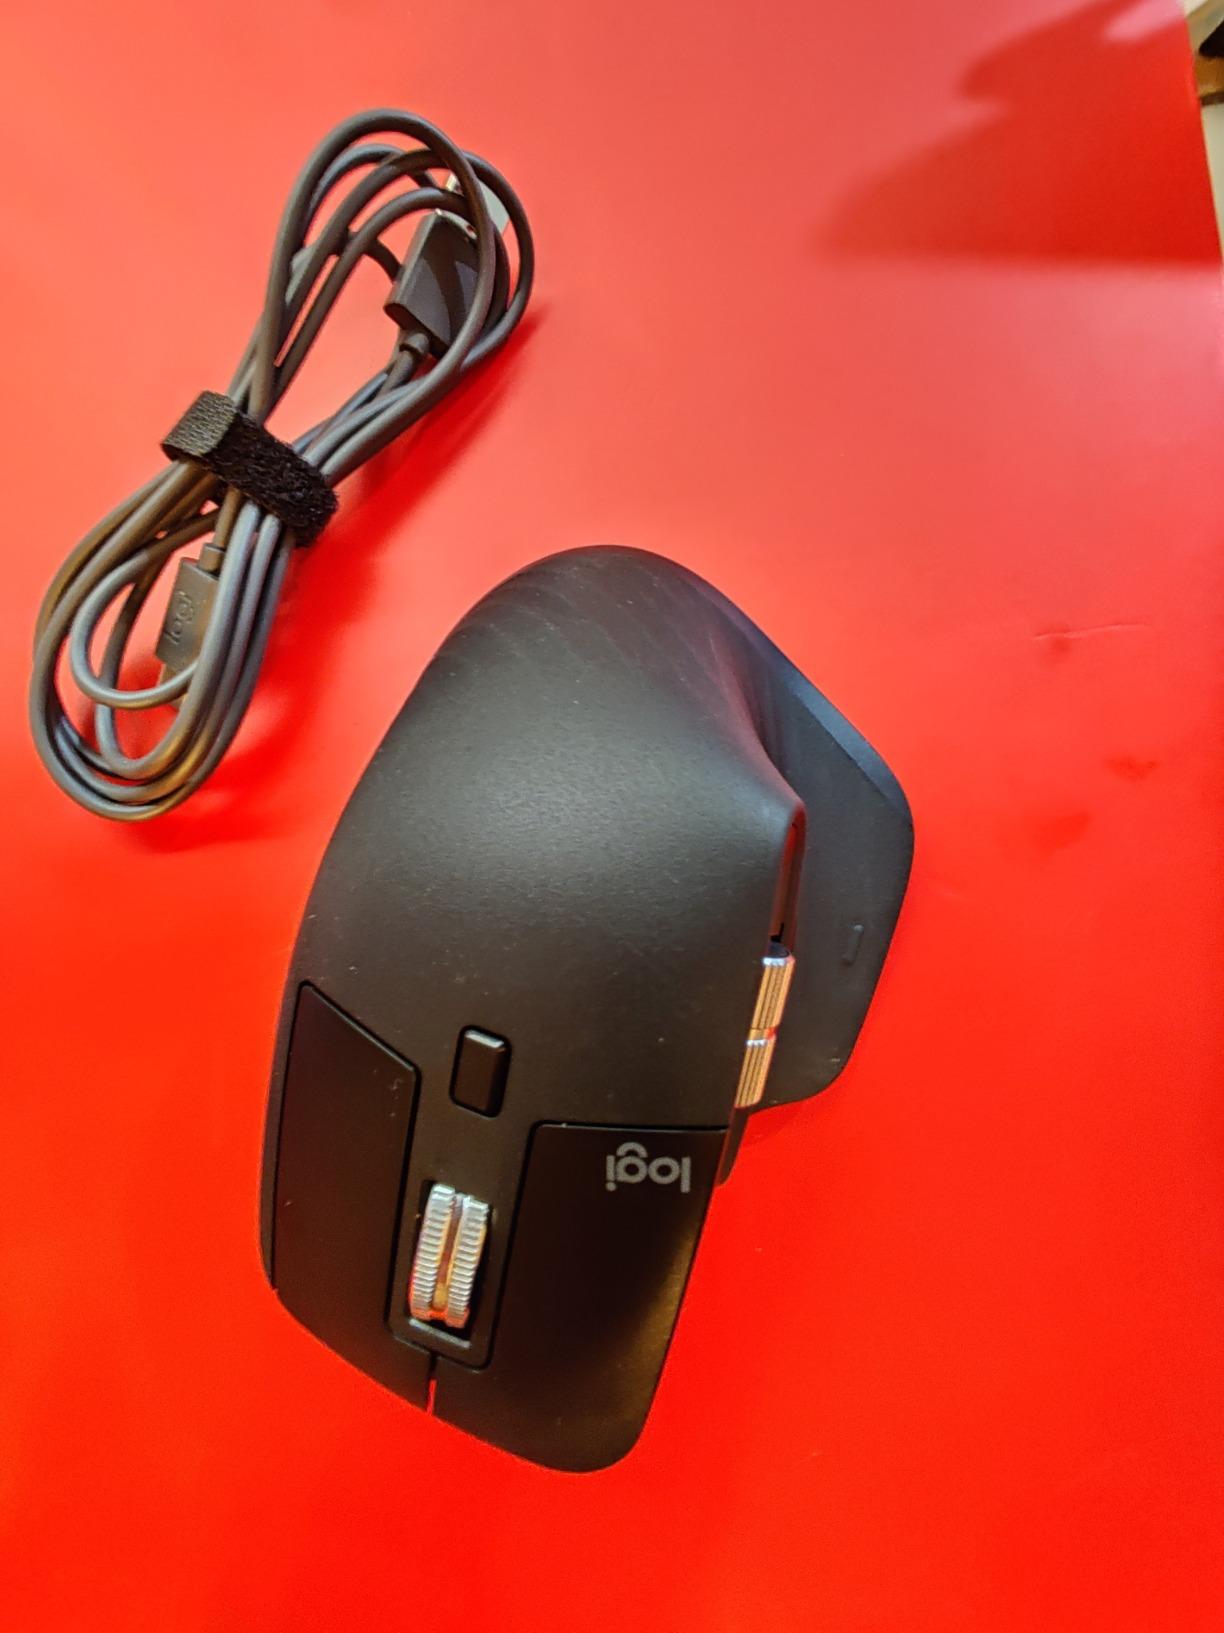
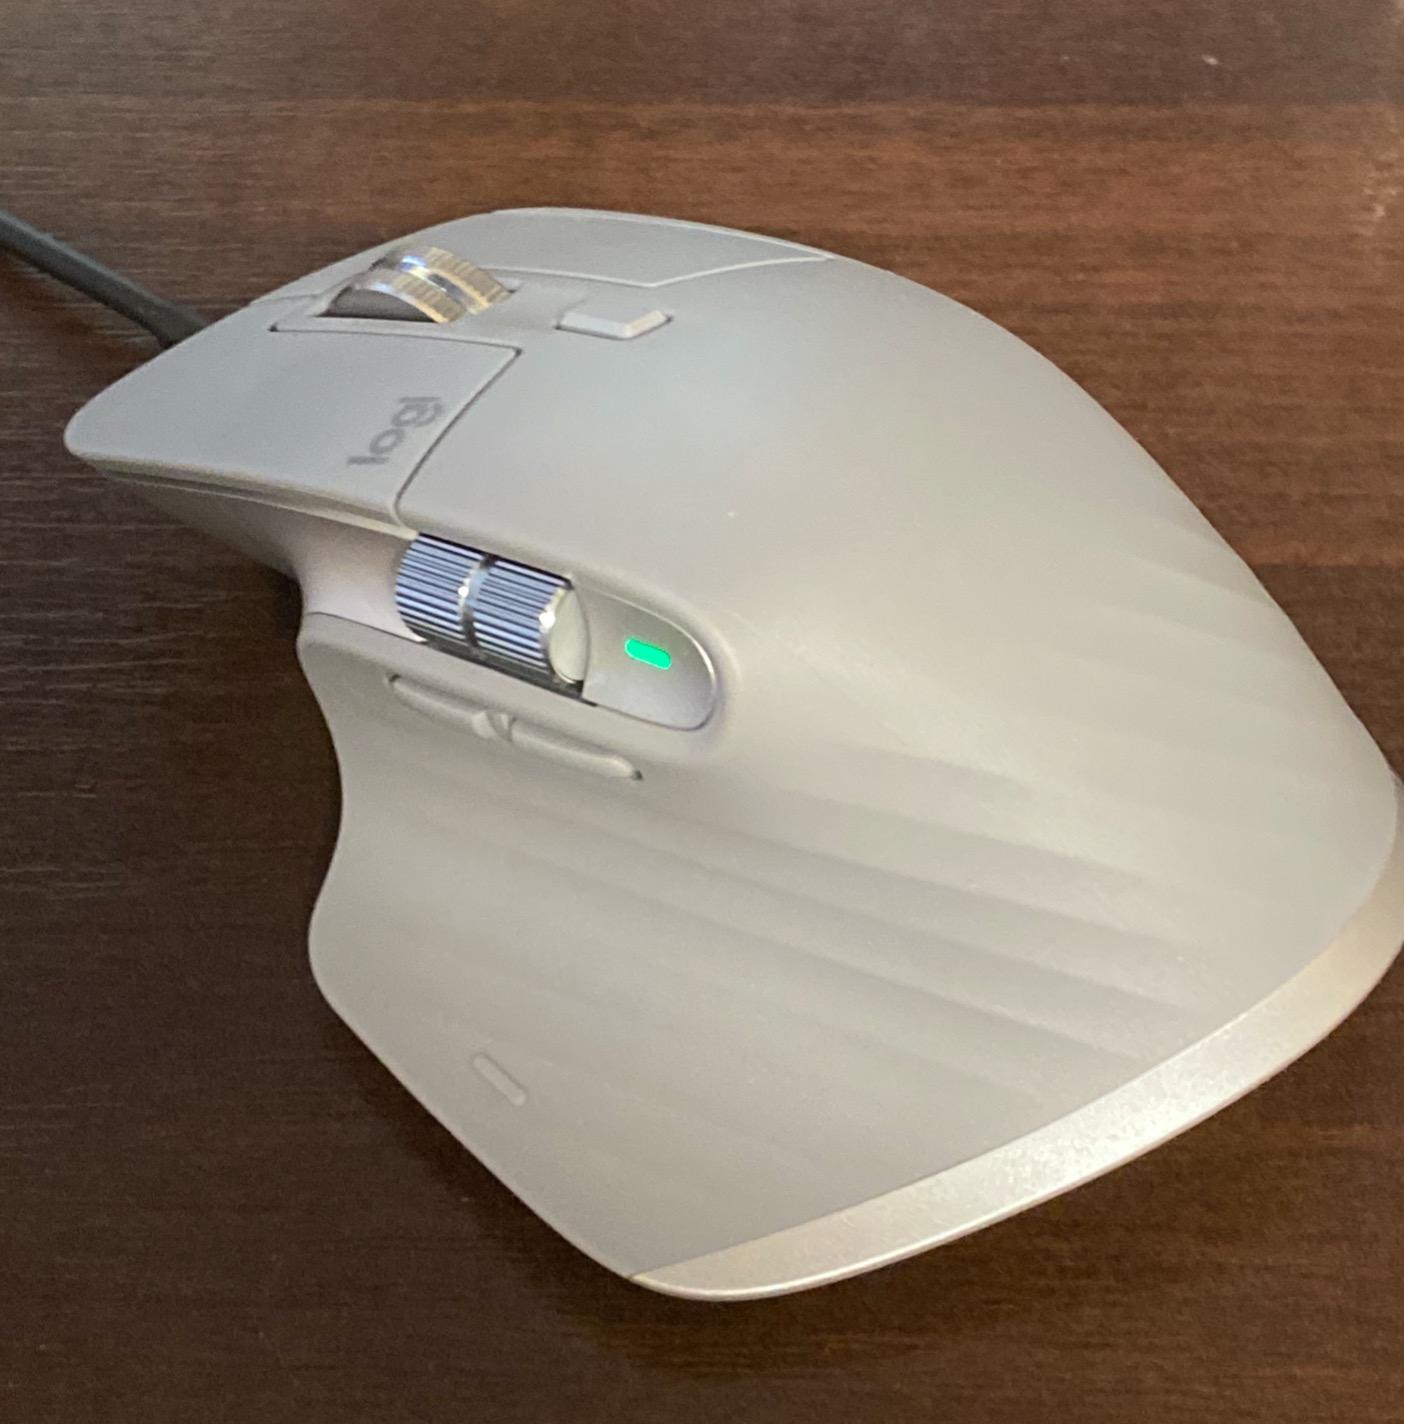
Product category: mouse
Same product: no